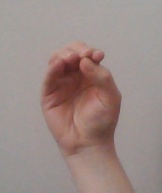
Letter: ha